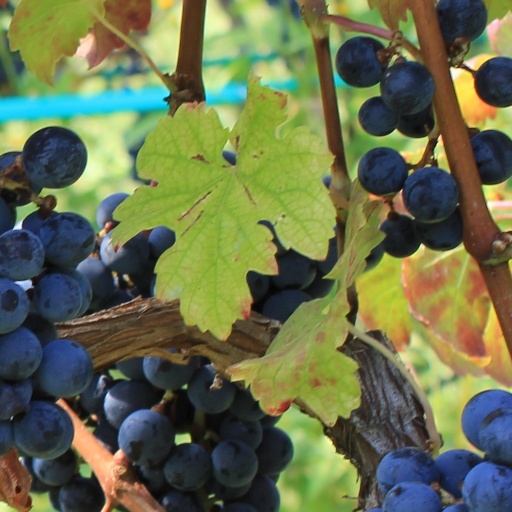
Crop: grape